Robert Atkinson Gibson

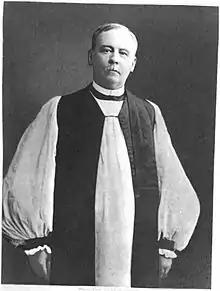

Robert Atkinson Gibson (July 9, 1846 – February 17, 1919) was the sixth Episcopal bishop of Virginia.